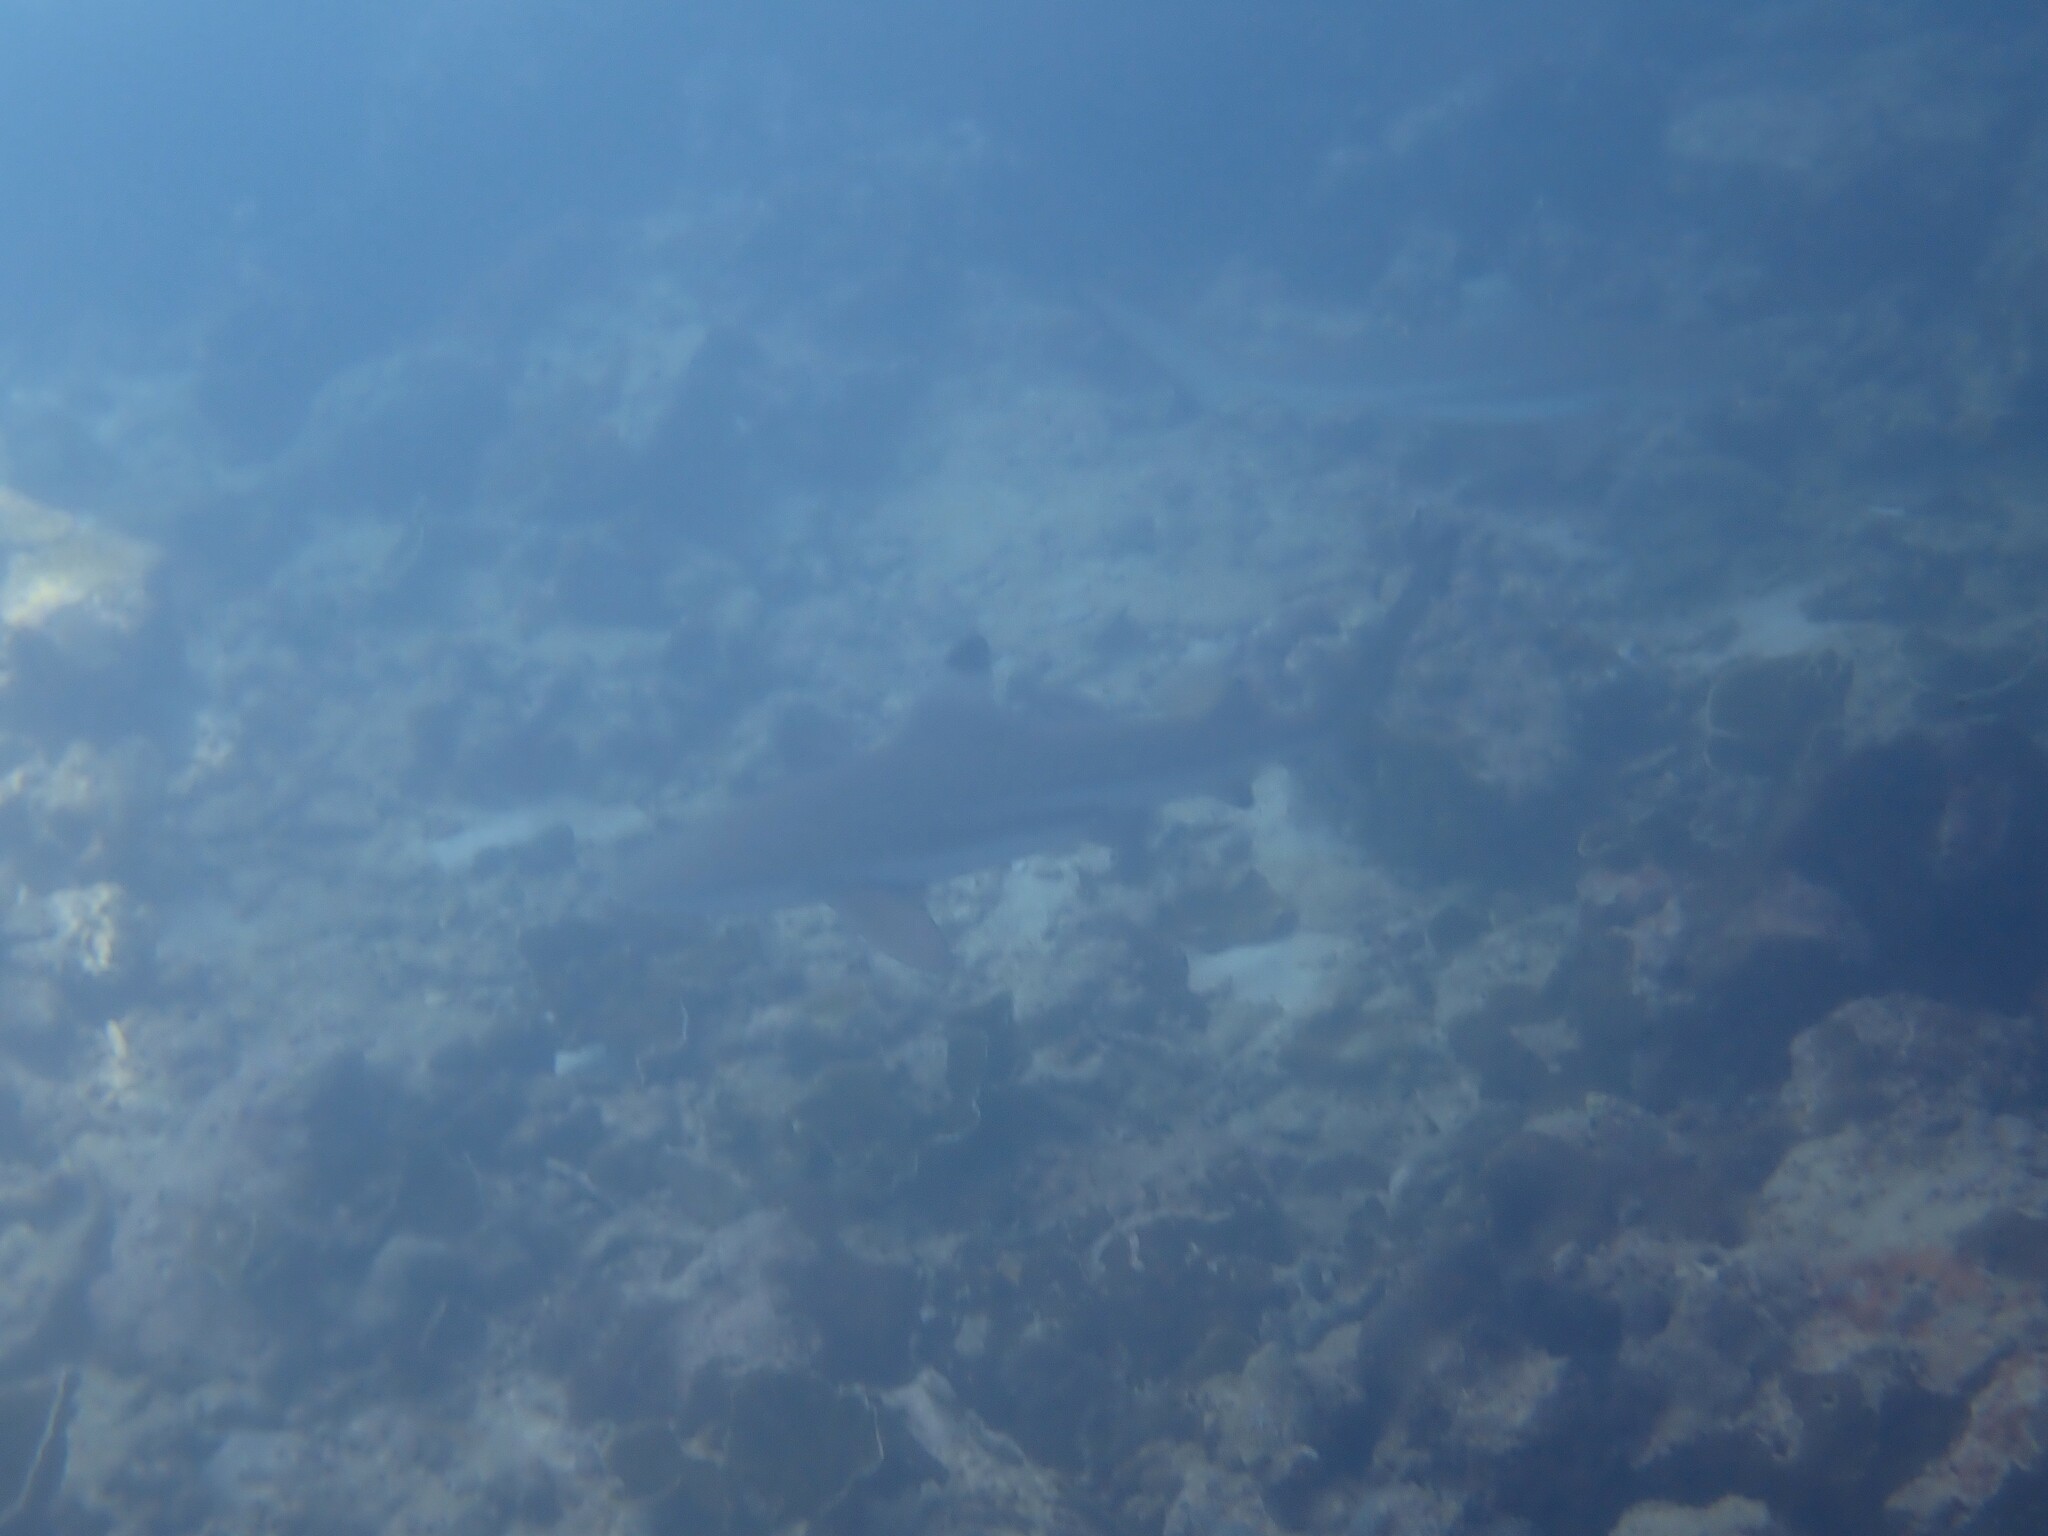
Carcharhinus melanopterus (Blacktip Reef Shark)